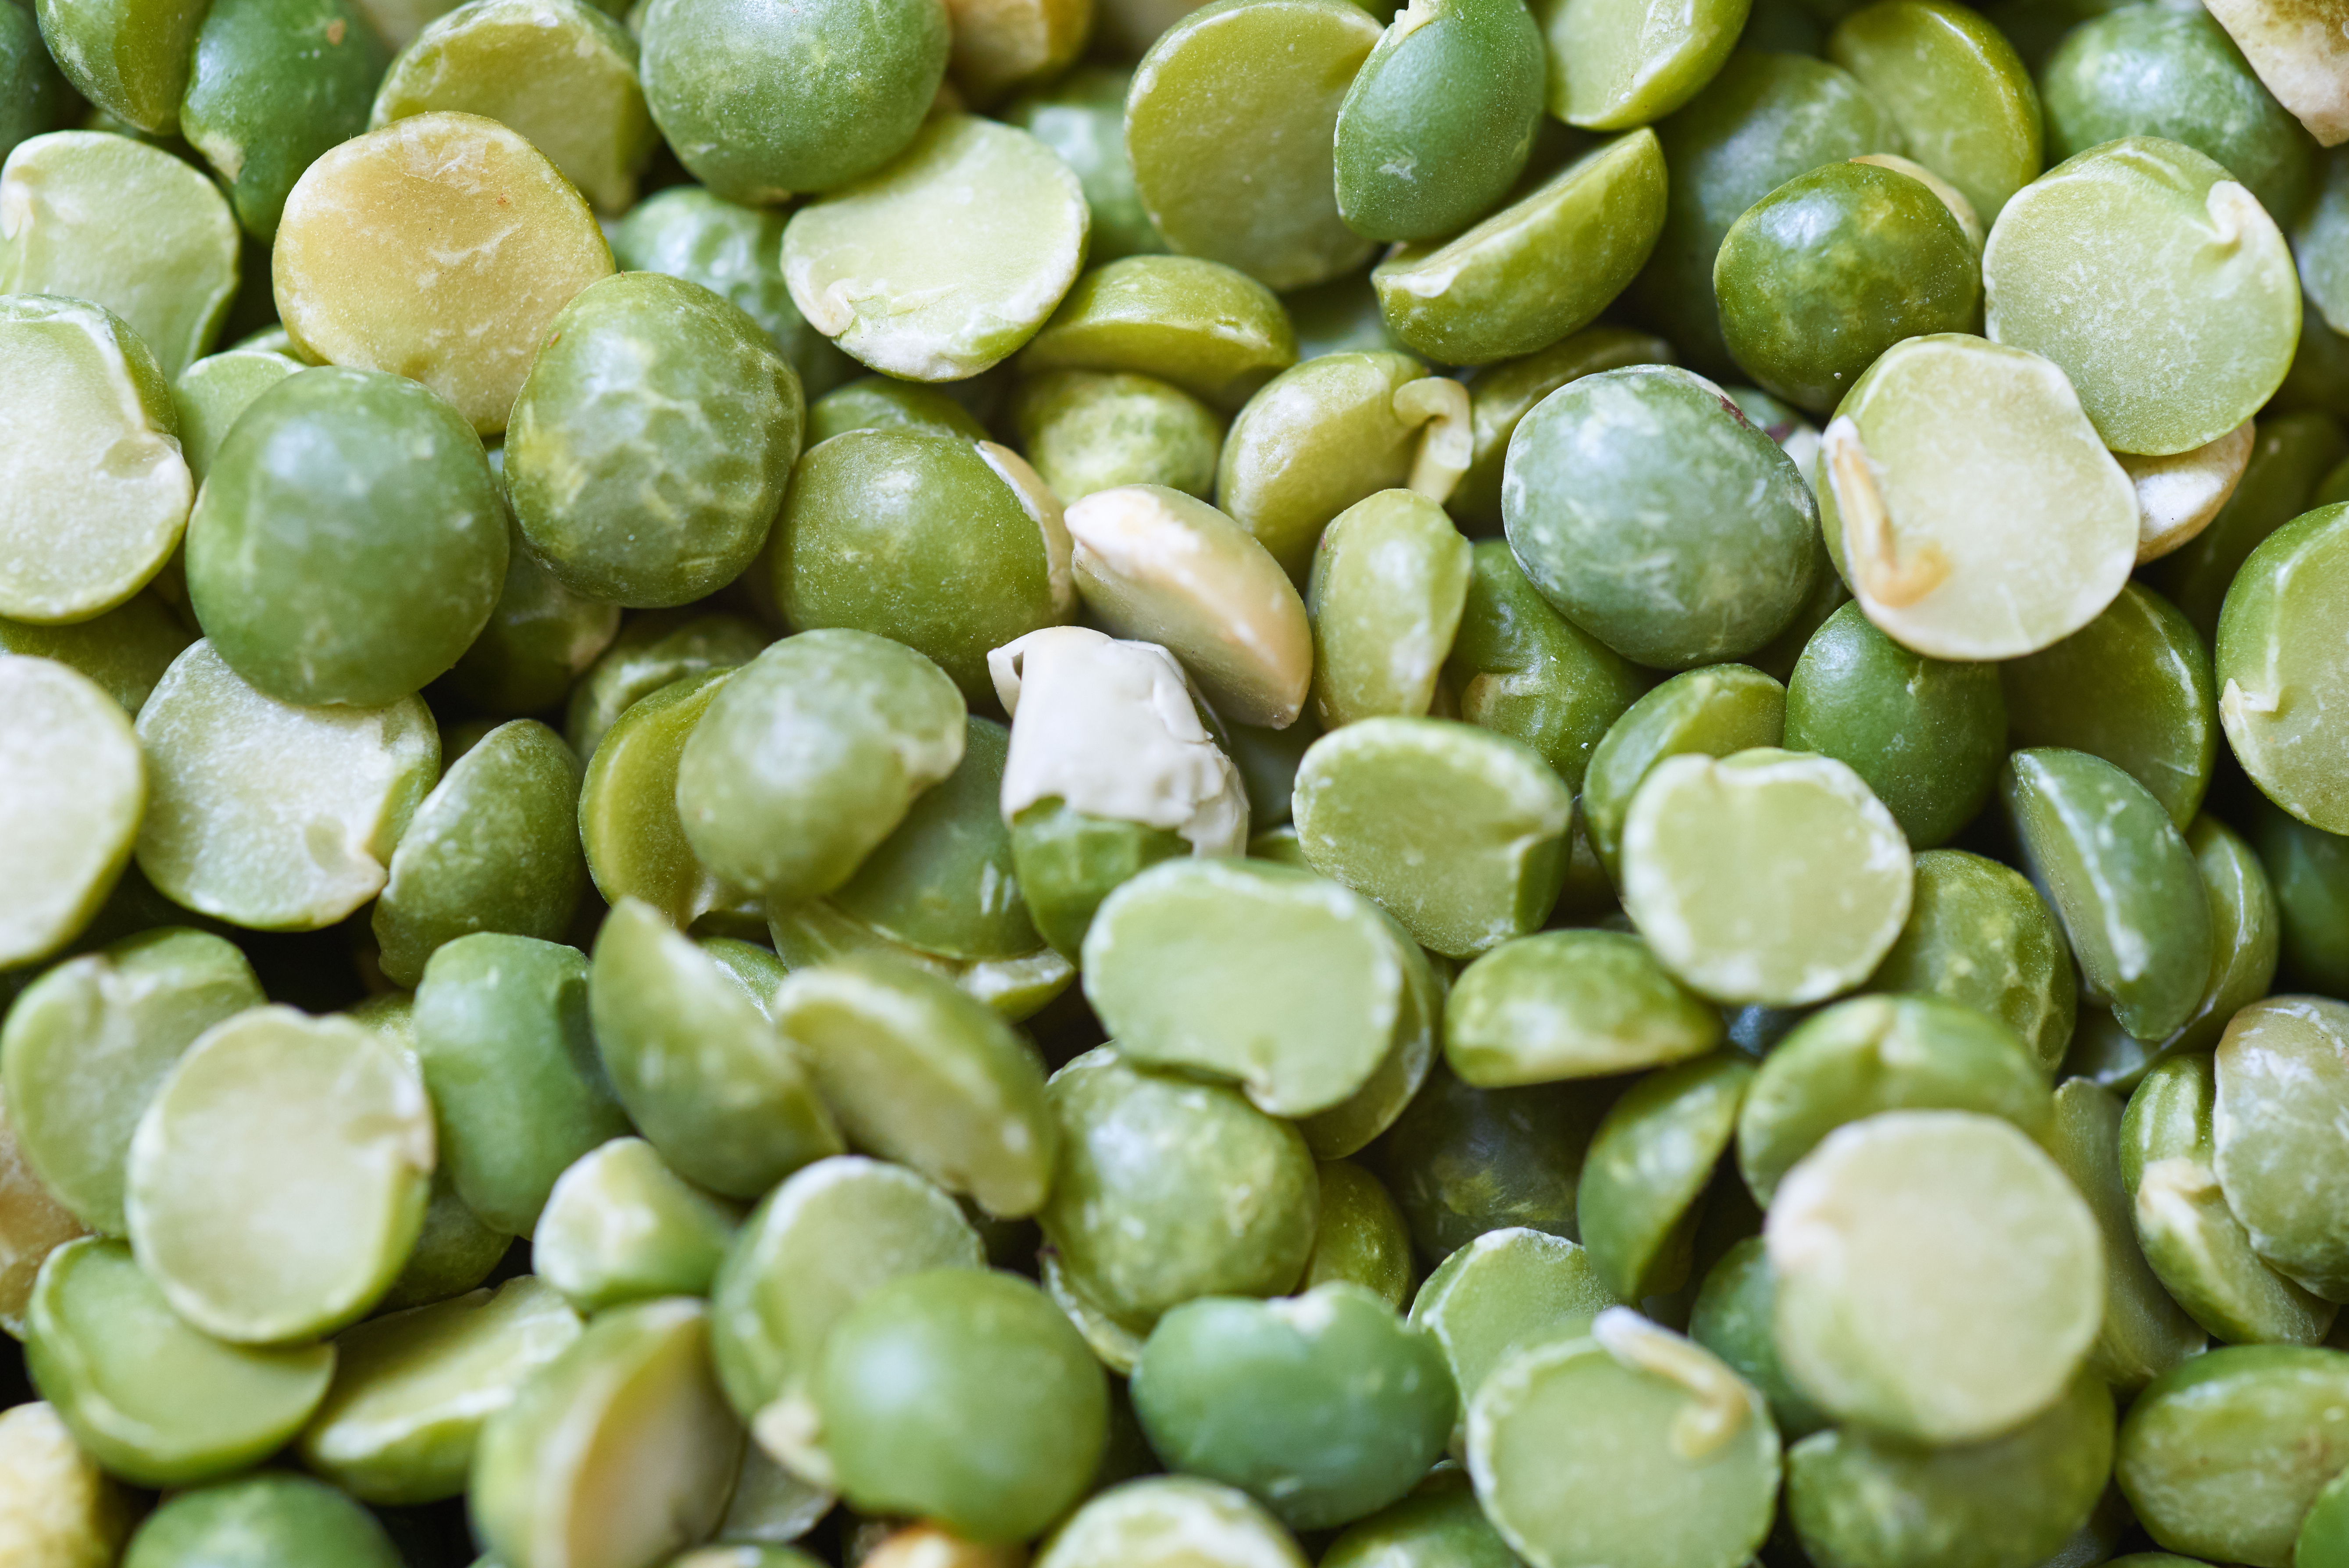
food, plant, vegetable, fruit, lima bean, produce, Split pea, legume, ingredient, Legume family, pea, broad bean, Pigeon pea